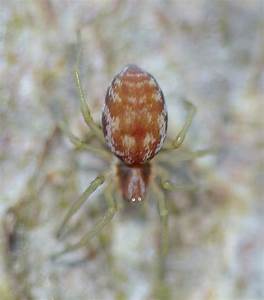
Label: spider